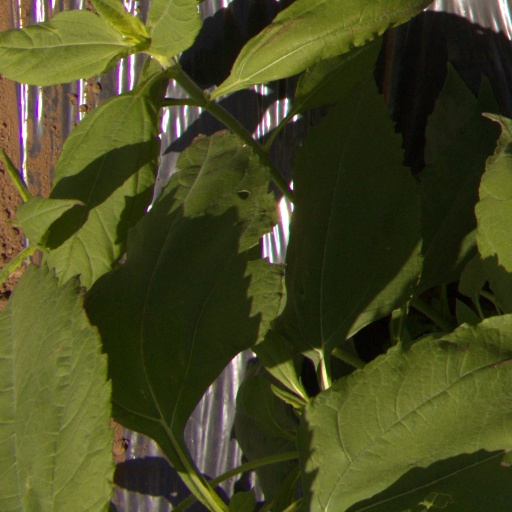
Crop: Jerusalem artichoke